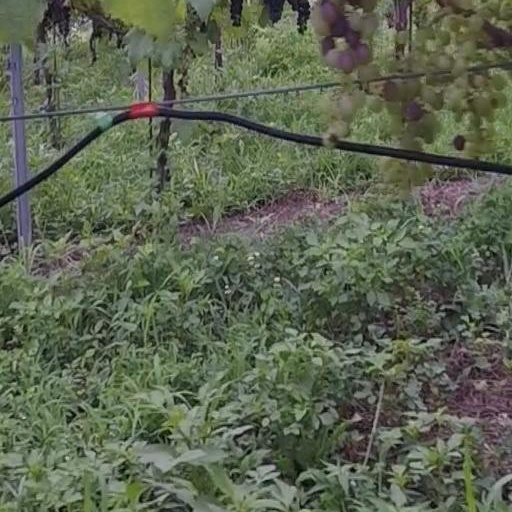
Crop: grape